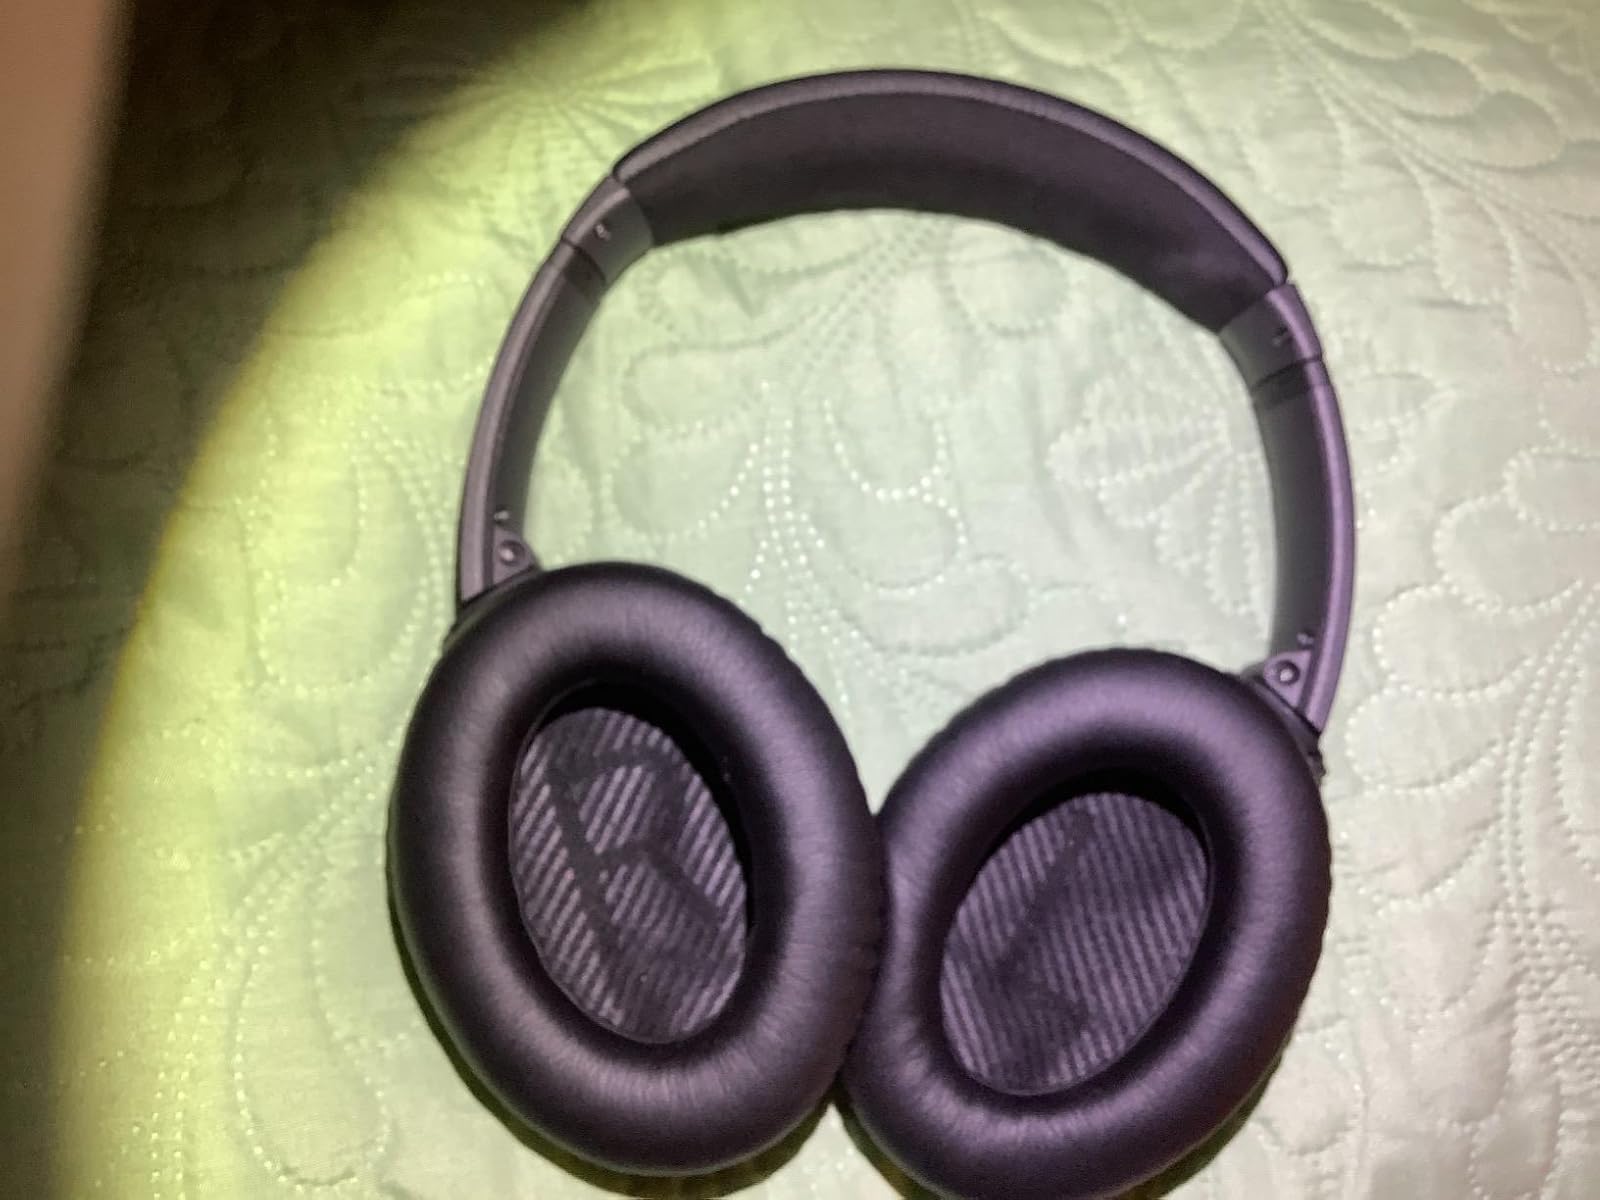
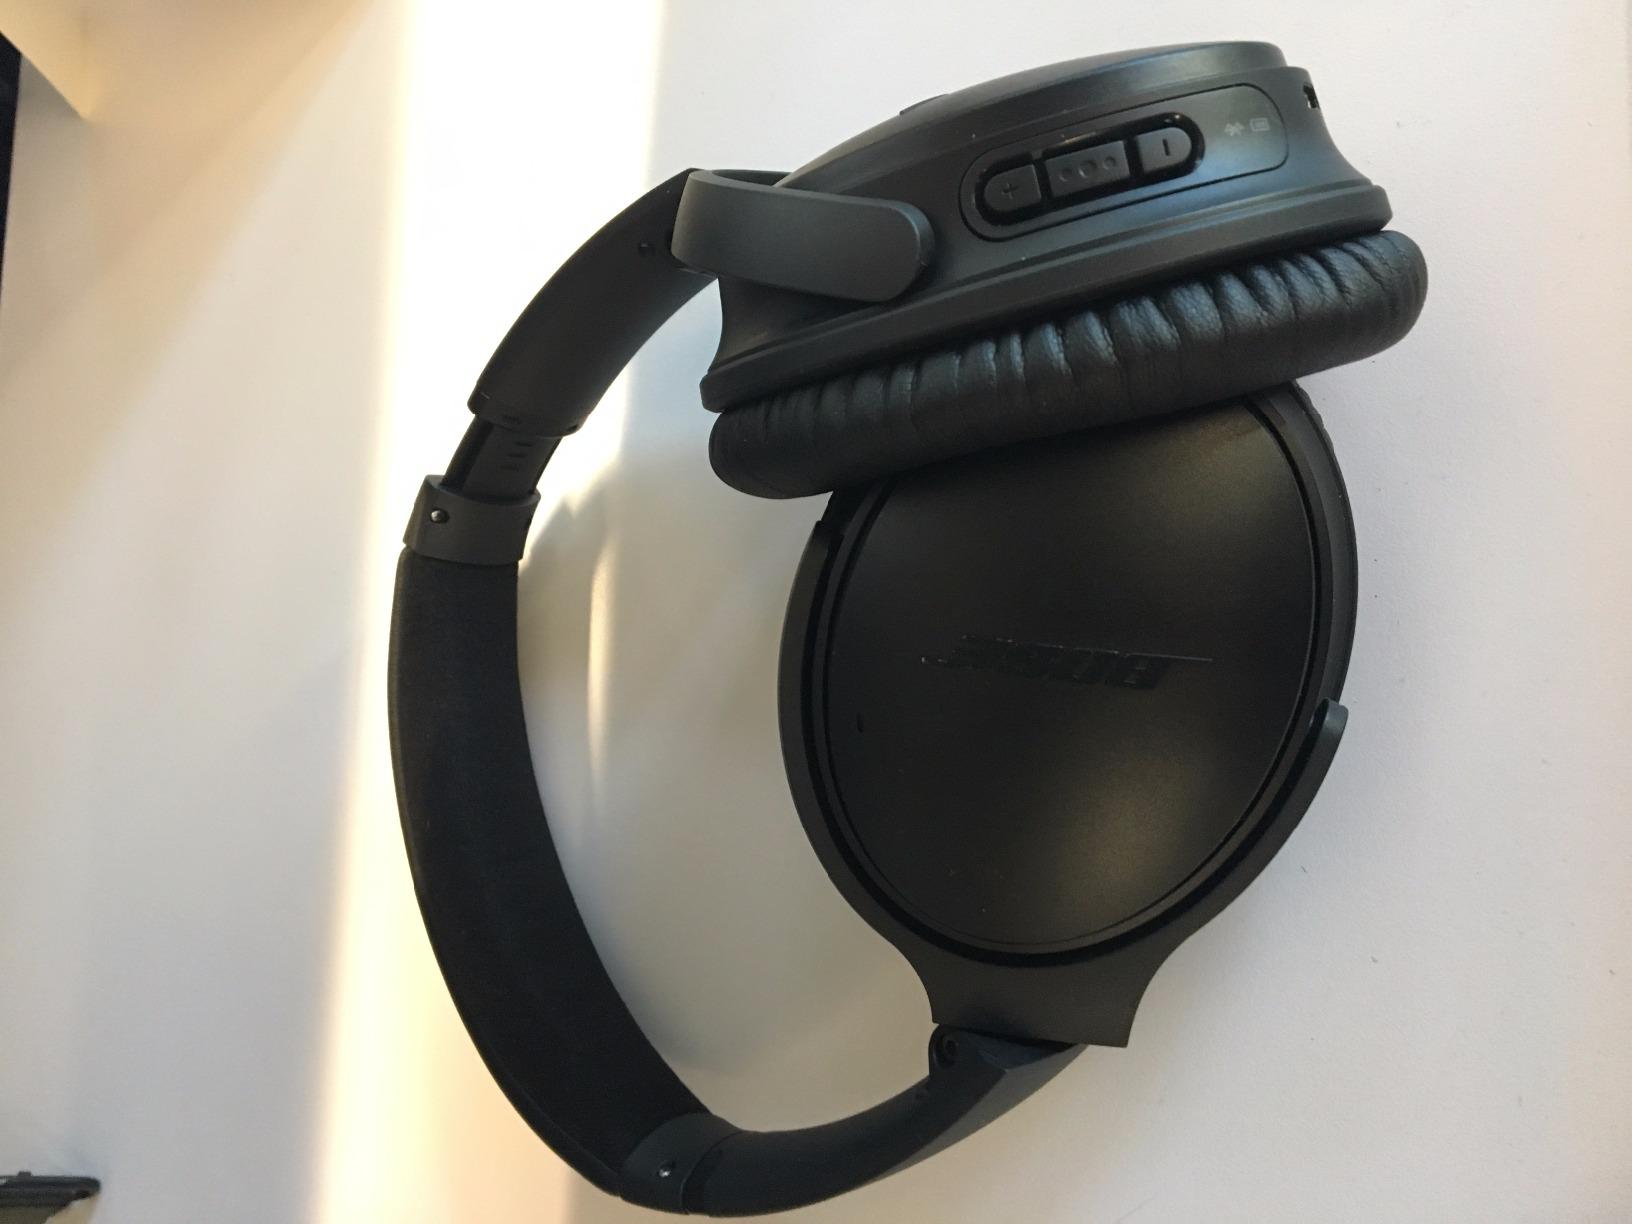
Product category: headphones
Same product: yes